Jacques Marinelli

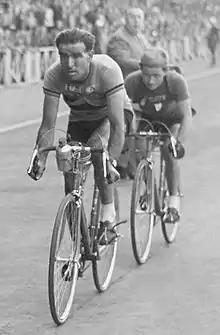
Marinelli behind Roger Lambrecht at the 1949 Tour de France

Jacques Marinelli (15 December 1925 – 3 July 2025) was a French cyclist. He wore the yellow jersey of leadership for six days in the 1949 Tour de France before finishing third.